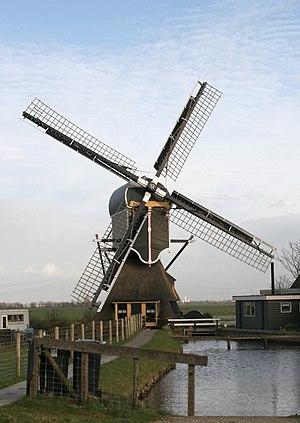
Cet article recense les moulins à vent de la province de Hollande-Méridionale, aux Pays-Bas.